Off Limits (1988 film)

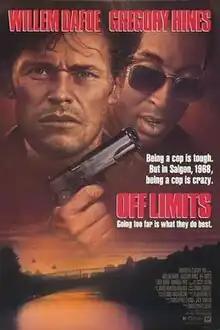
Theatrical release poster

Off Limits is a 1988 action-thriller film set during the Vietnam War starring Willem Dafoe and Gregory Hines and directed by Christopher Crowe. The term "off limits" referred to the area where the original crime took place, an area of Saigon off limits to military personnel. The name of the film was changed to Saigon or Saigon: Off Limits when it was released throughout the rest of the world.